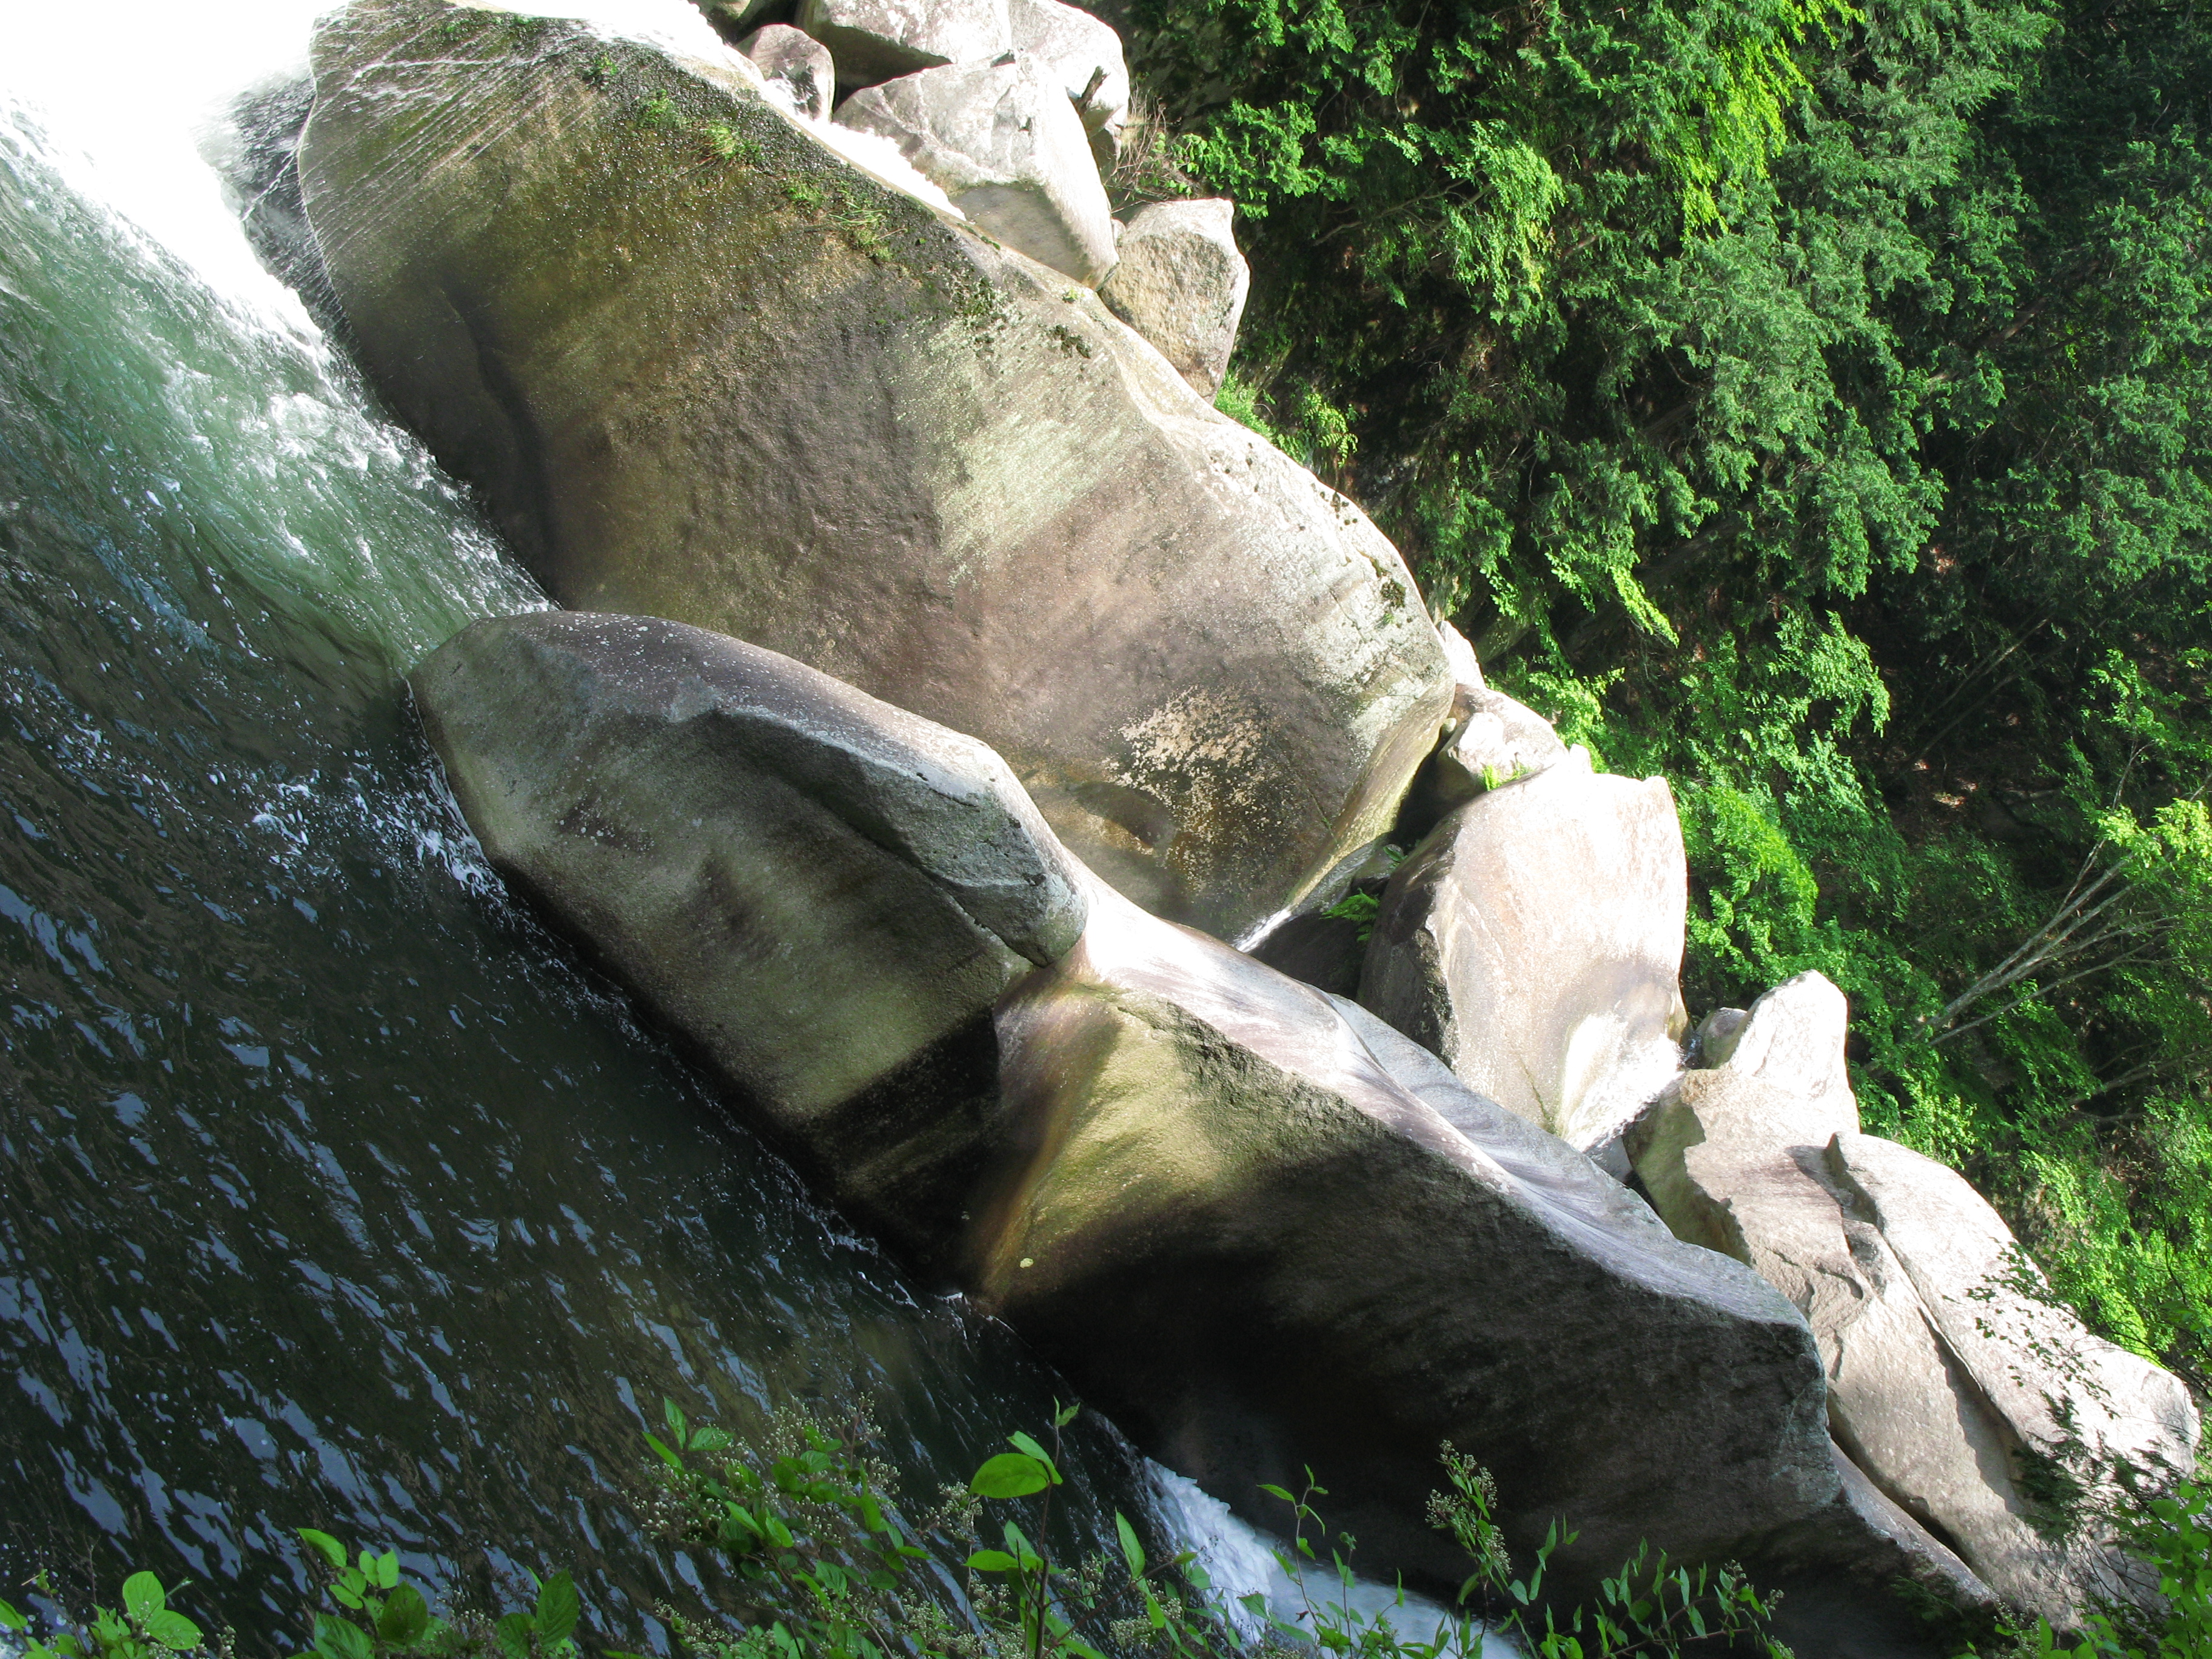
tree, nature, rock, waterfall, wilderness, adventure, stream, green, high, jungle, terrain, boulder, hires, water feature, hi, res, g7